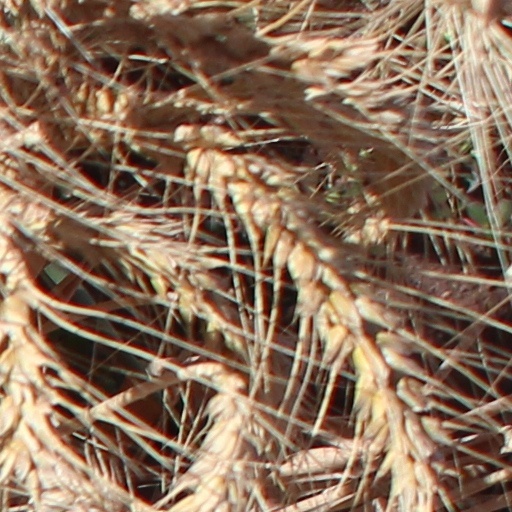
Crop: wheat